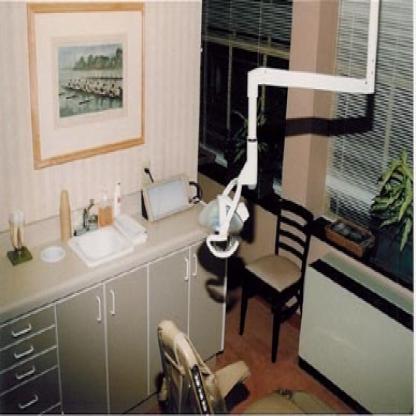
Scene: Indoor